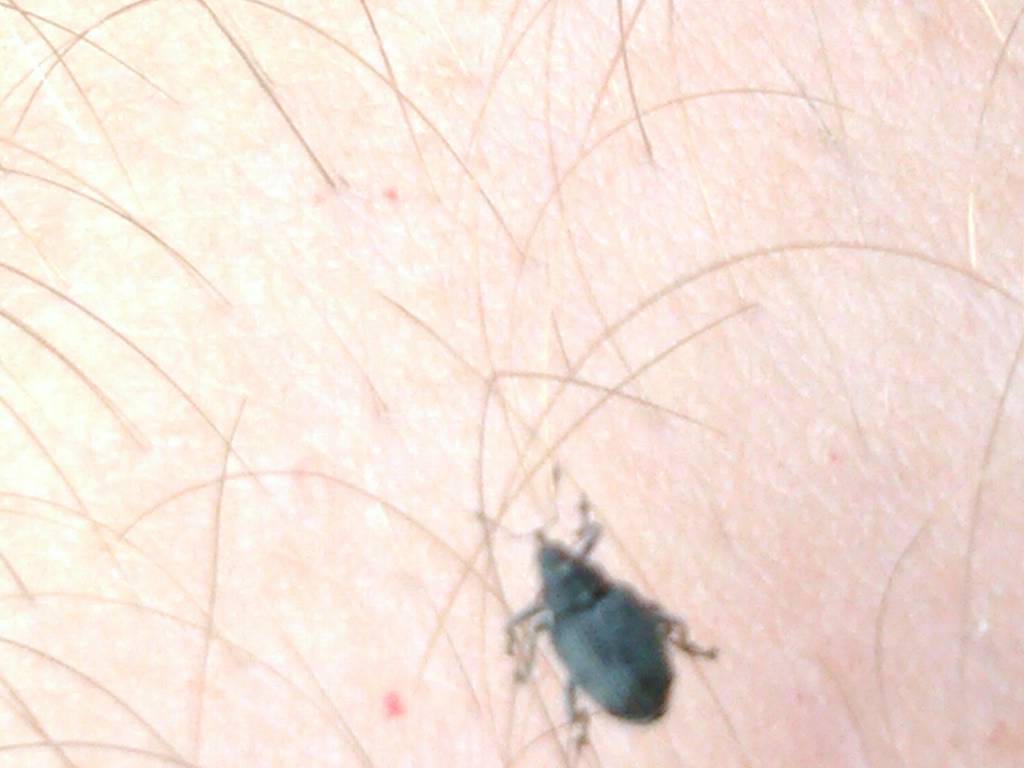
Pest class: Cabbage_seedpod_weevil